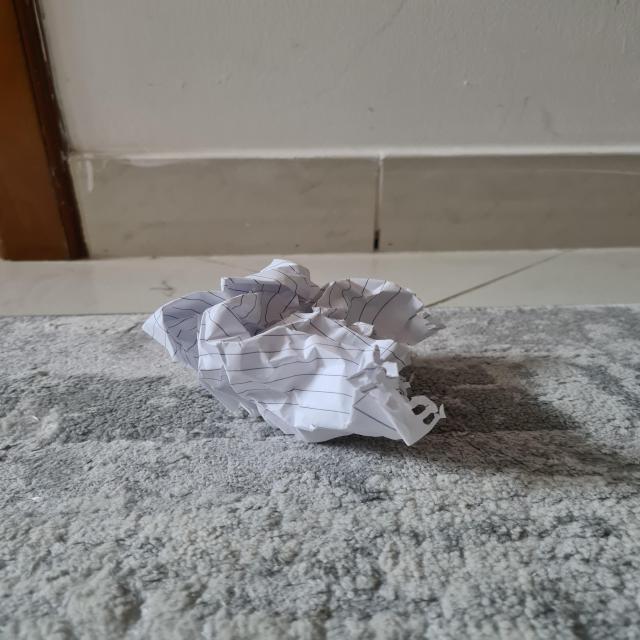
Label: tissues